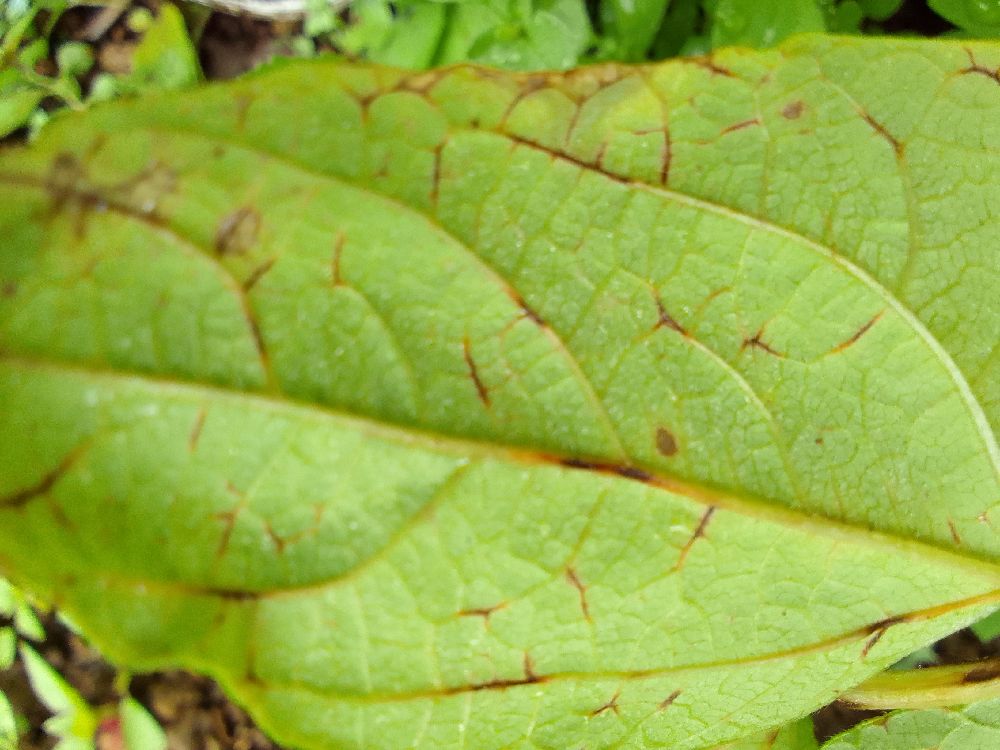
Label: anthracnose